Muamer Salibašić

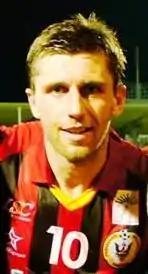
Salibašić with Sarawak in 2013

Muamer Salibašić (born 13 December 1984) is a Bosnian football manager and former player.